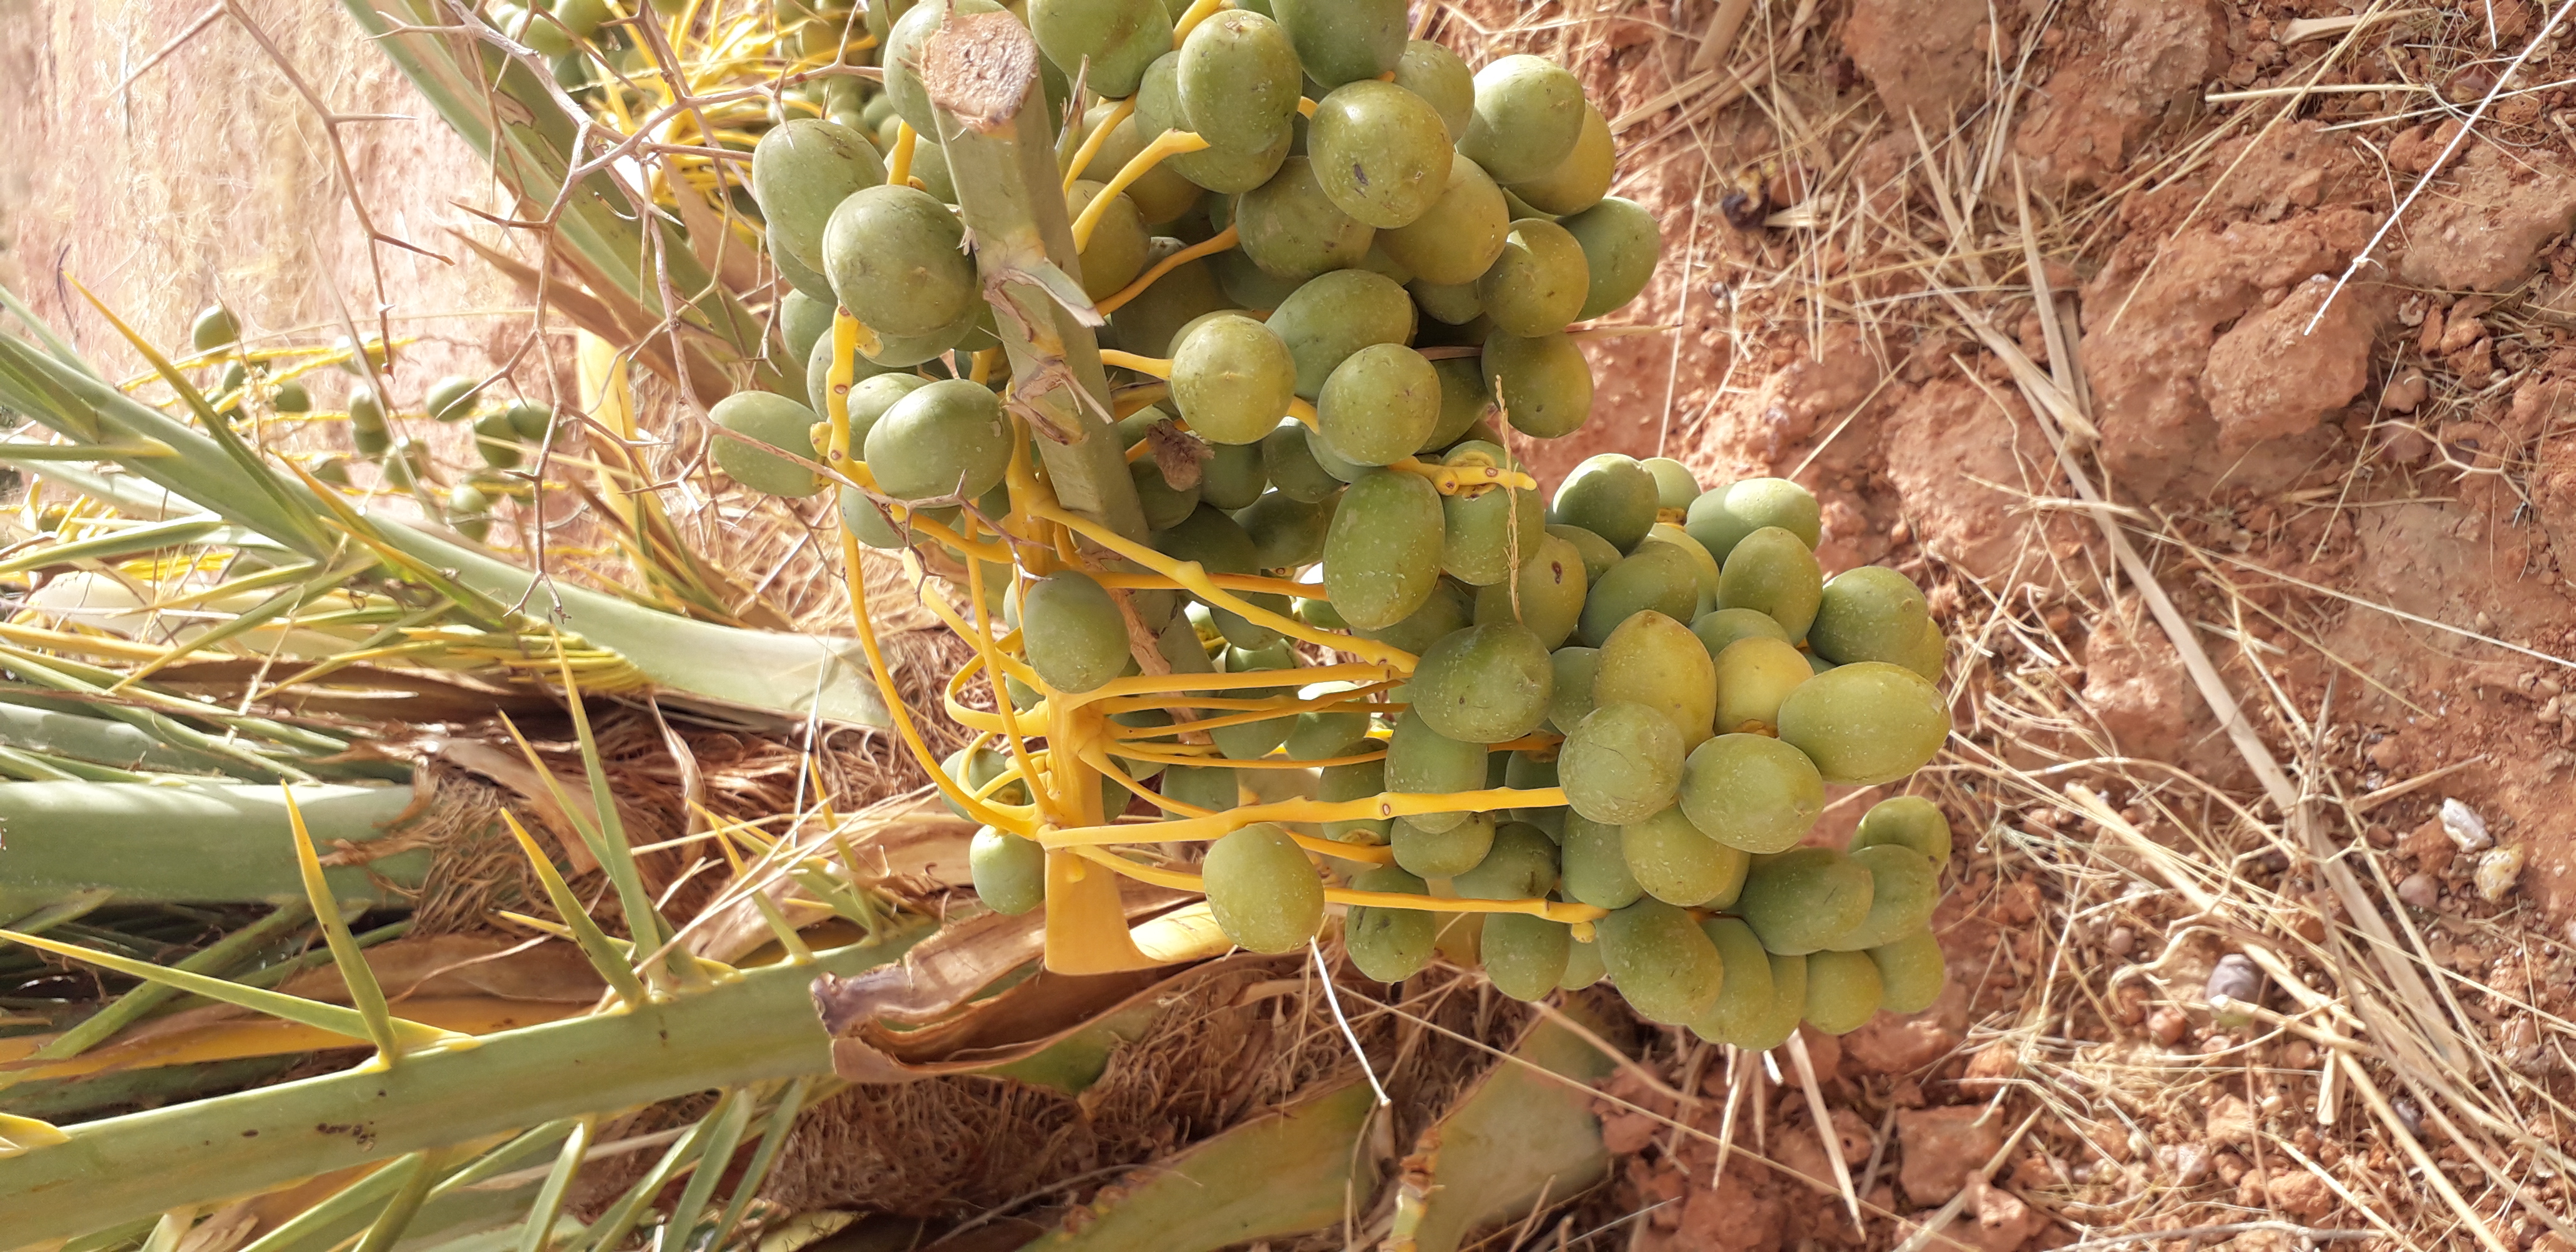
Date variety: kholt